North Midland Divisional Engineers

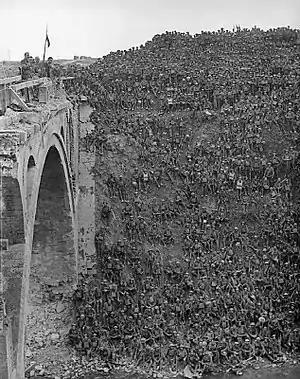
Brigadier General J V Campbell addressing troops of the Staffordshire Brigade from Riqueval Bridge after its capture

In September 1918 the 46th Division was given the task of crossing the steeply-banked and formidably defended St Quentin Canal, part of the Hindenburg Line. The engineers would play a critical role, but the divisional CRE, Lt-Col Morshead, was wounded while carrying out a reconnaissance. Preparations included collecting material for crossing the canal, ranging from bridging equipment, rafts and scaling-ladders to 'mud mats' and lifebelts taken from cross-Channel ferries. A rehearsal was held on the moat at Brie Chateau.